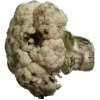
Label: Cauliflower 1